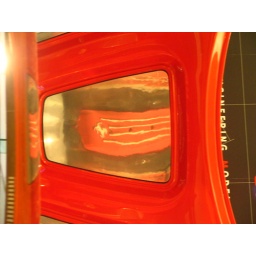
Prancing horse in the mirror